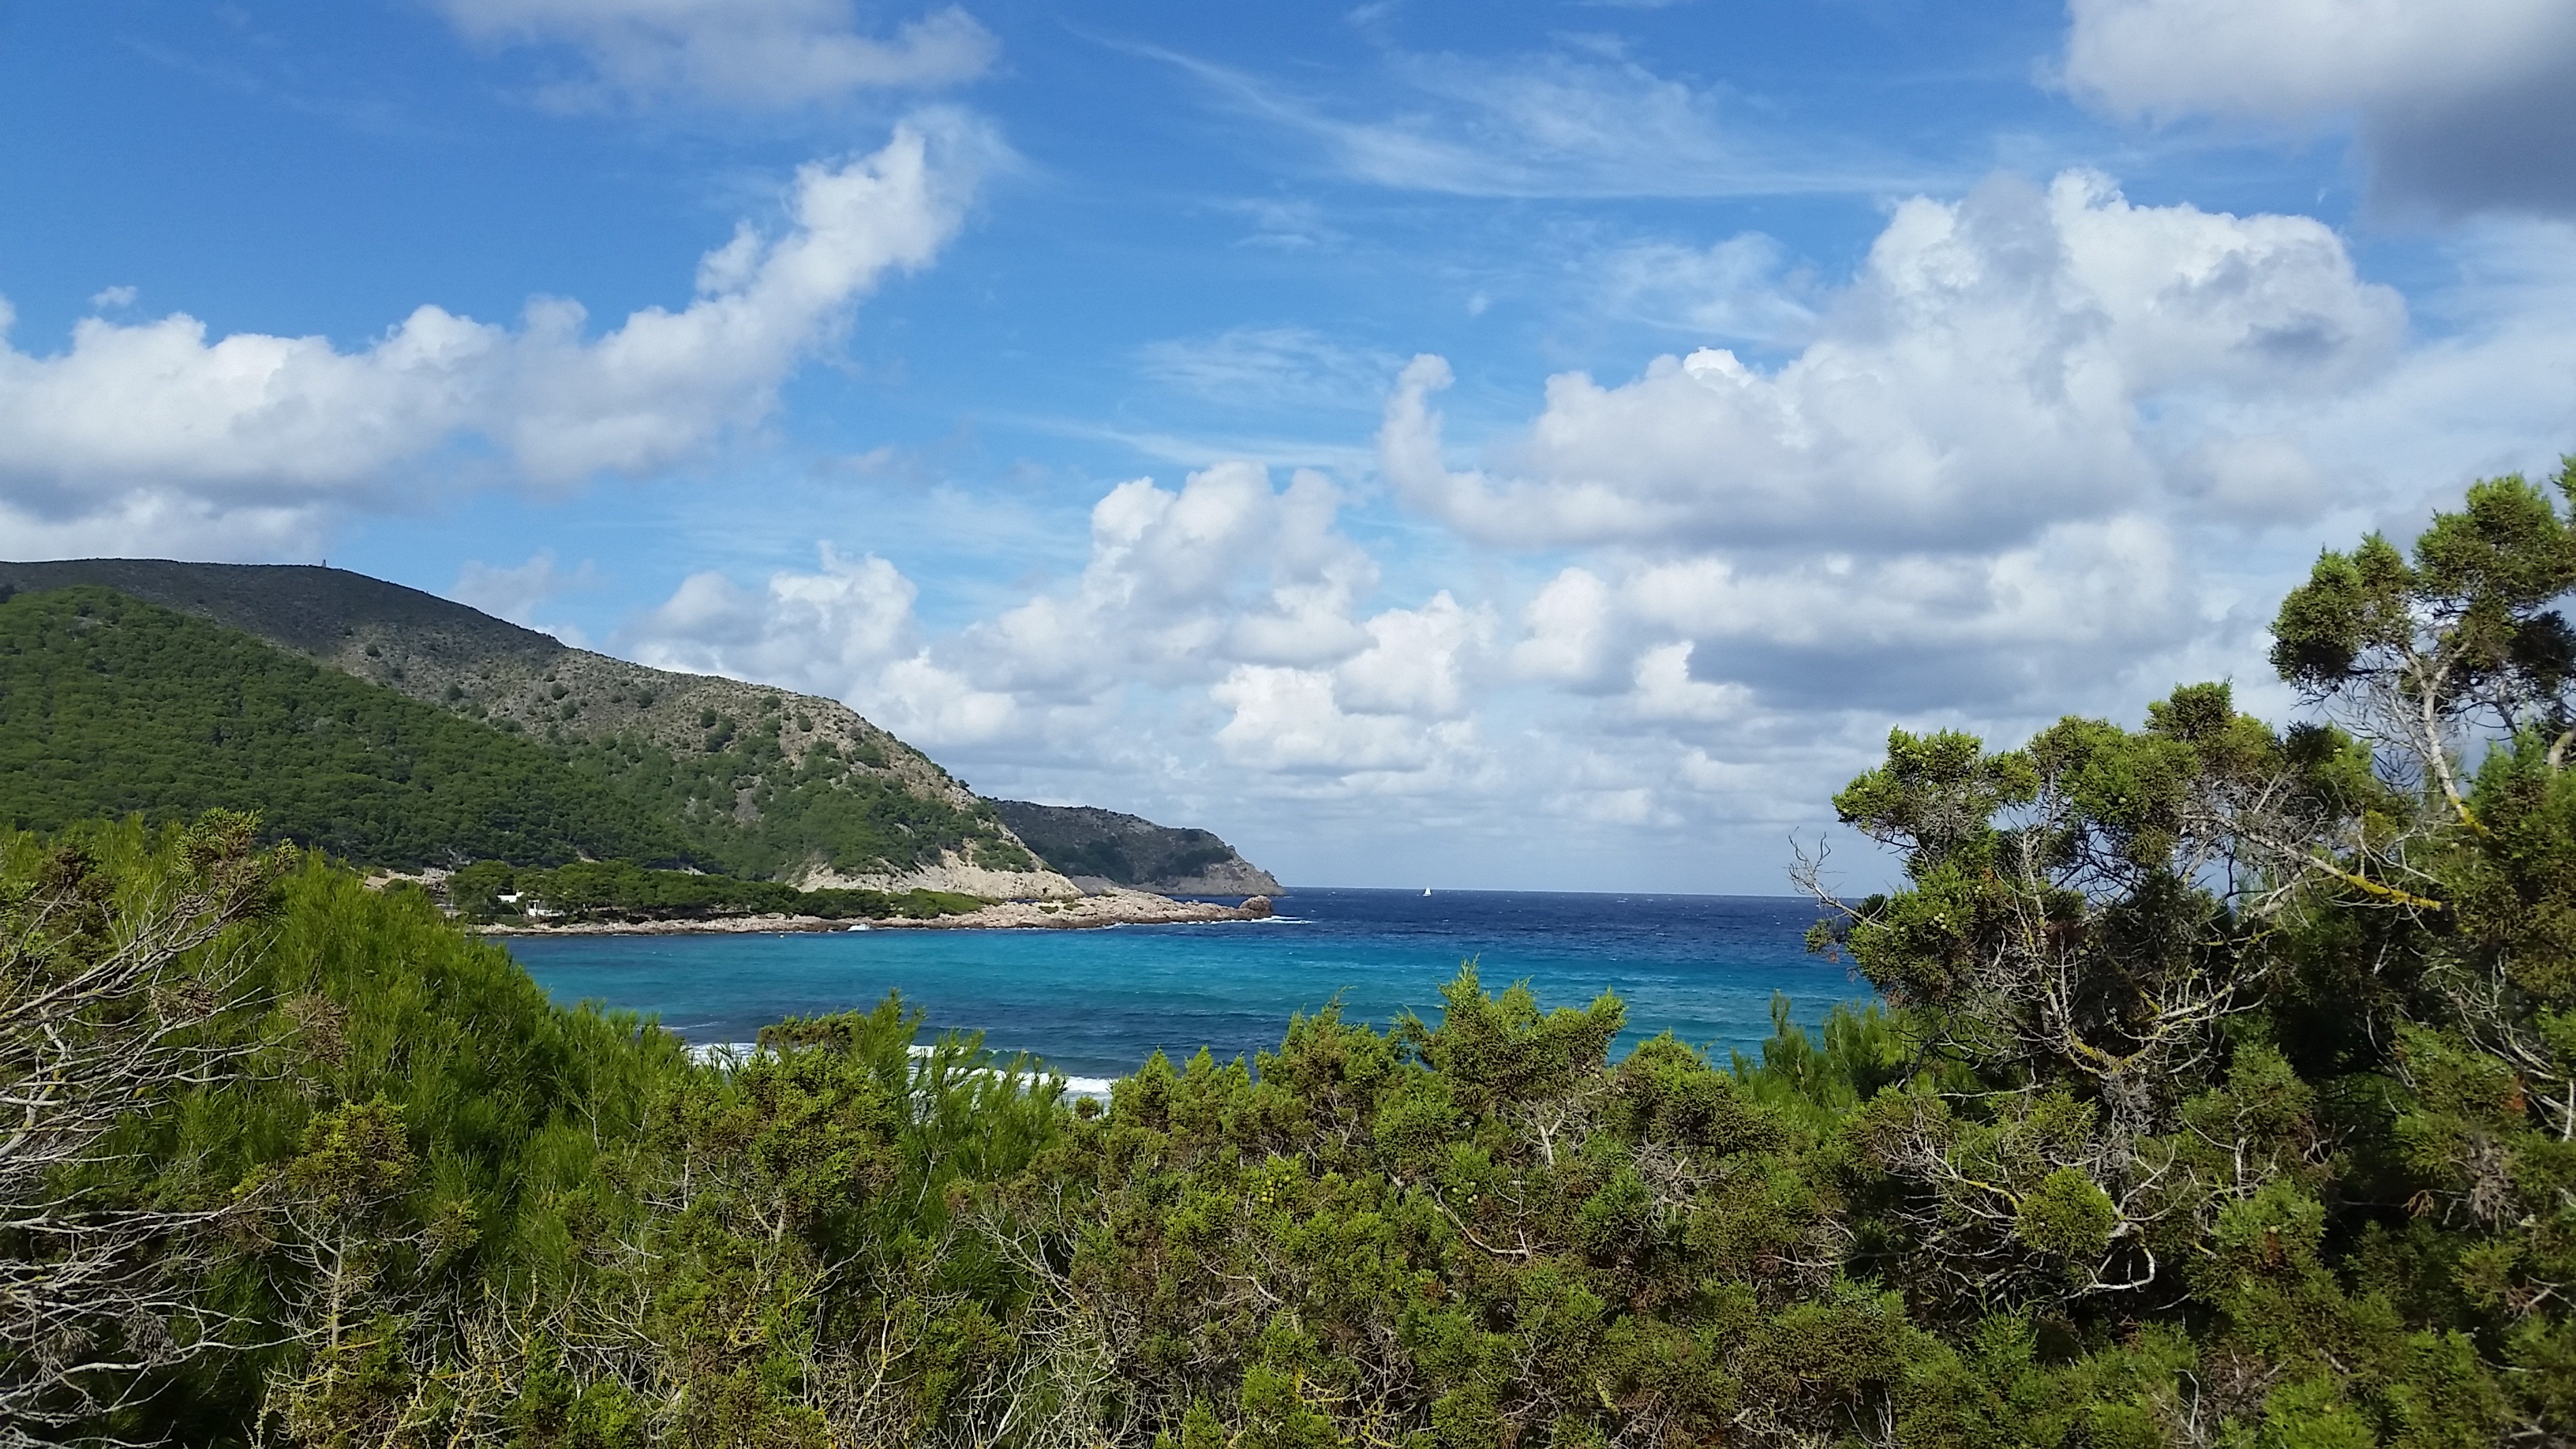
beach, landscape, sea, coast, forest, ocean, cloud, shore, lake, vacation, cliff, cove, mediterranean, holiday, lagoon, bay, island, reservoir, terrain, body of water, mallorca, loch, ecosystem, cape, landform, geographical feature